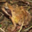
Label: frog